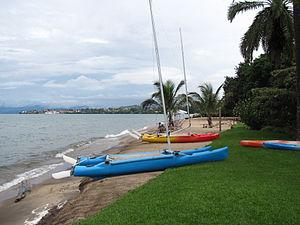
Gisenyi est une ville du Rwanda.